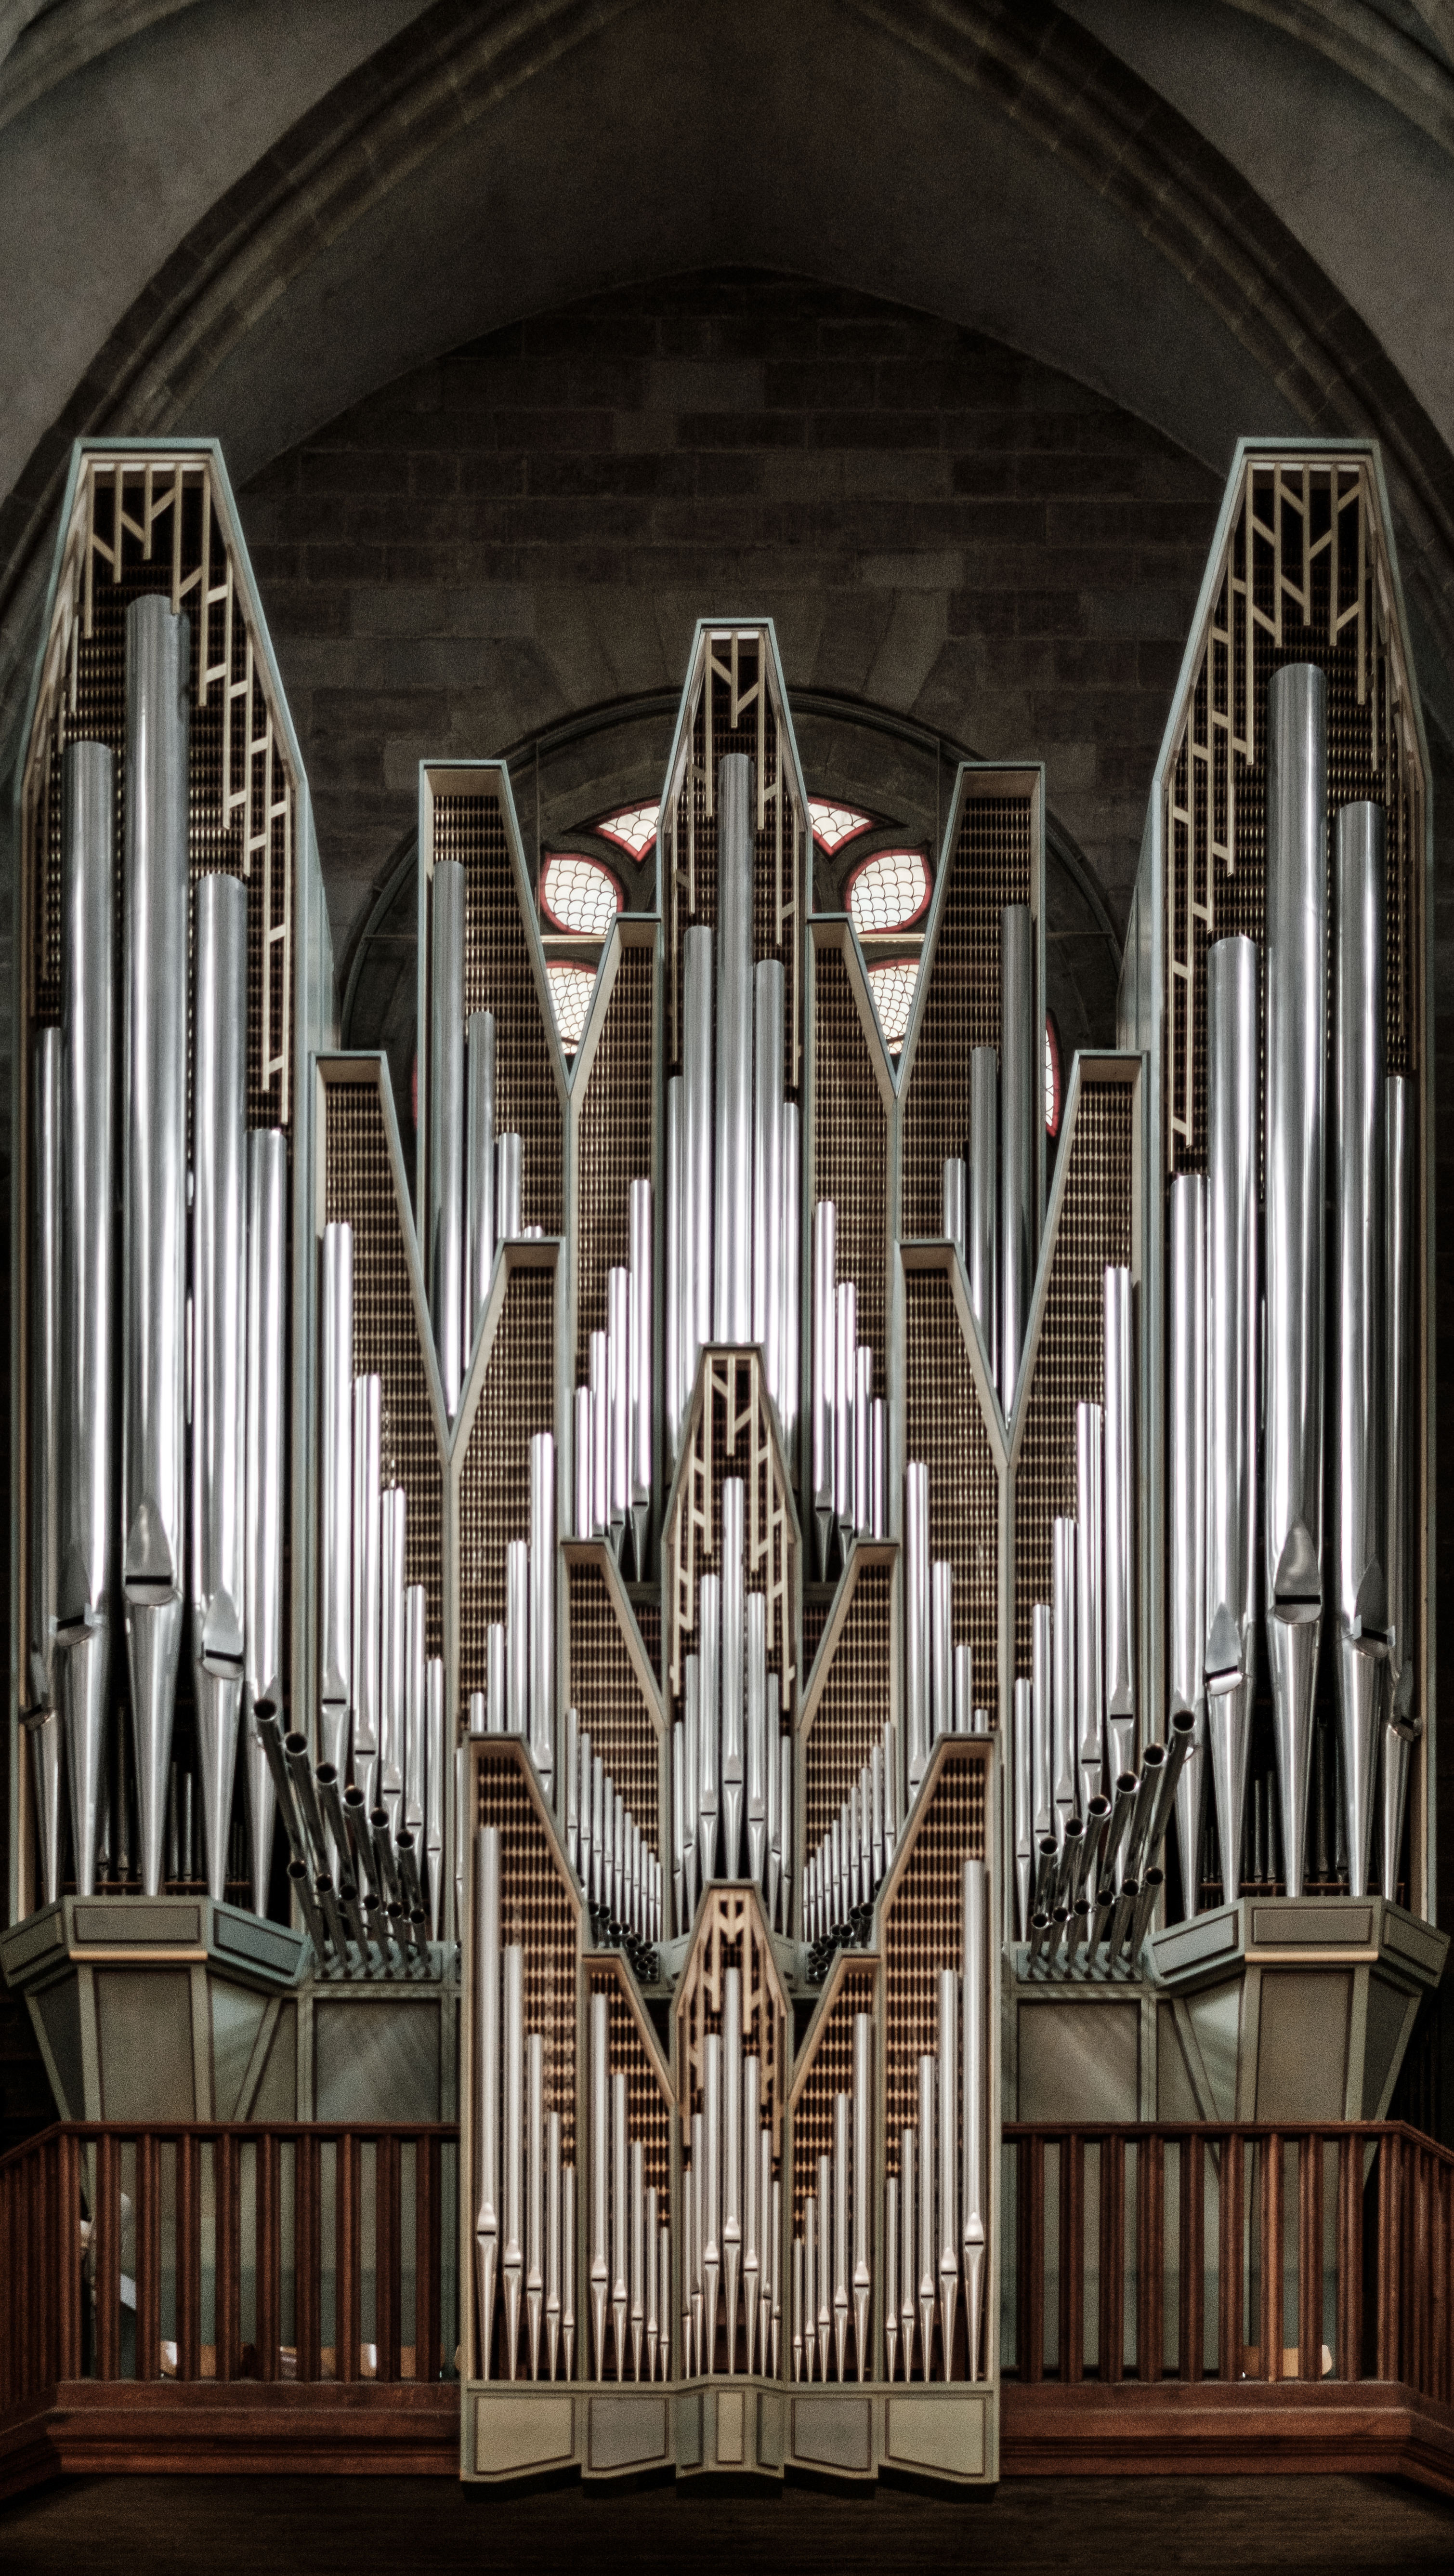
architecture, wood, keyboard, technology, building, travel, steel, religion, church, cathedral, musical instrument, art, design, symmetry, iron, organ, historical, wind instrument, pipe organ, organ pipe, electronic device, st pierre's cathedral